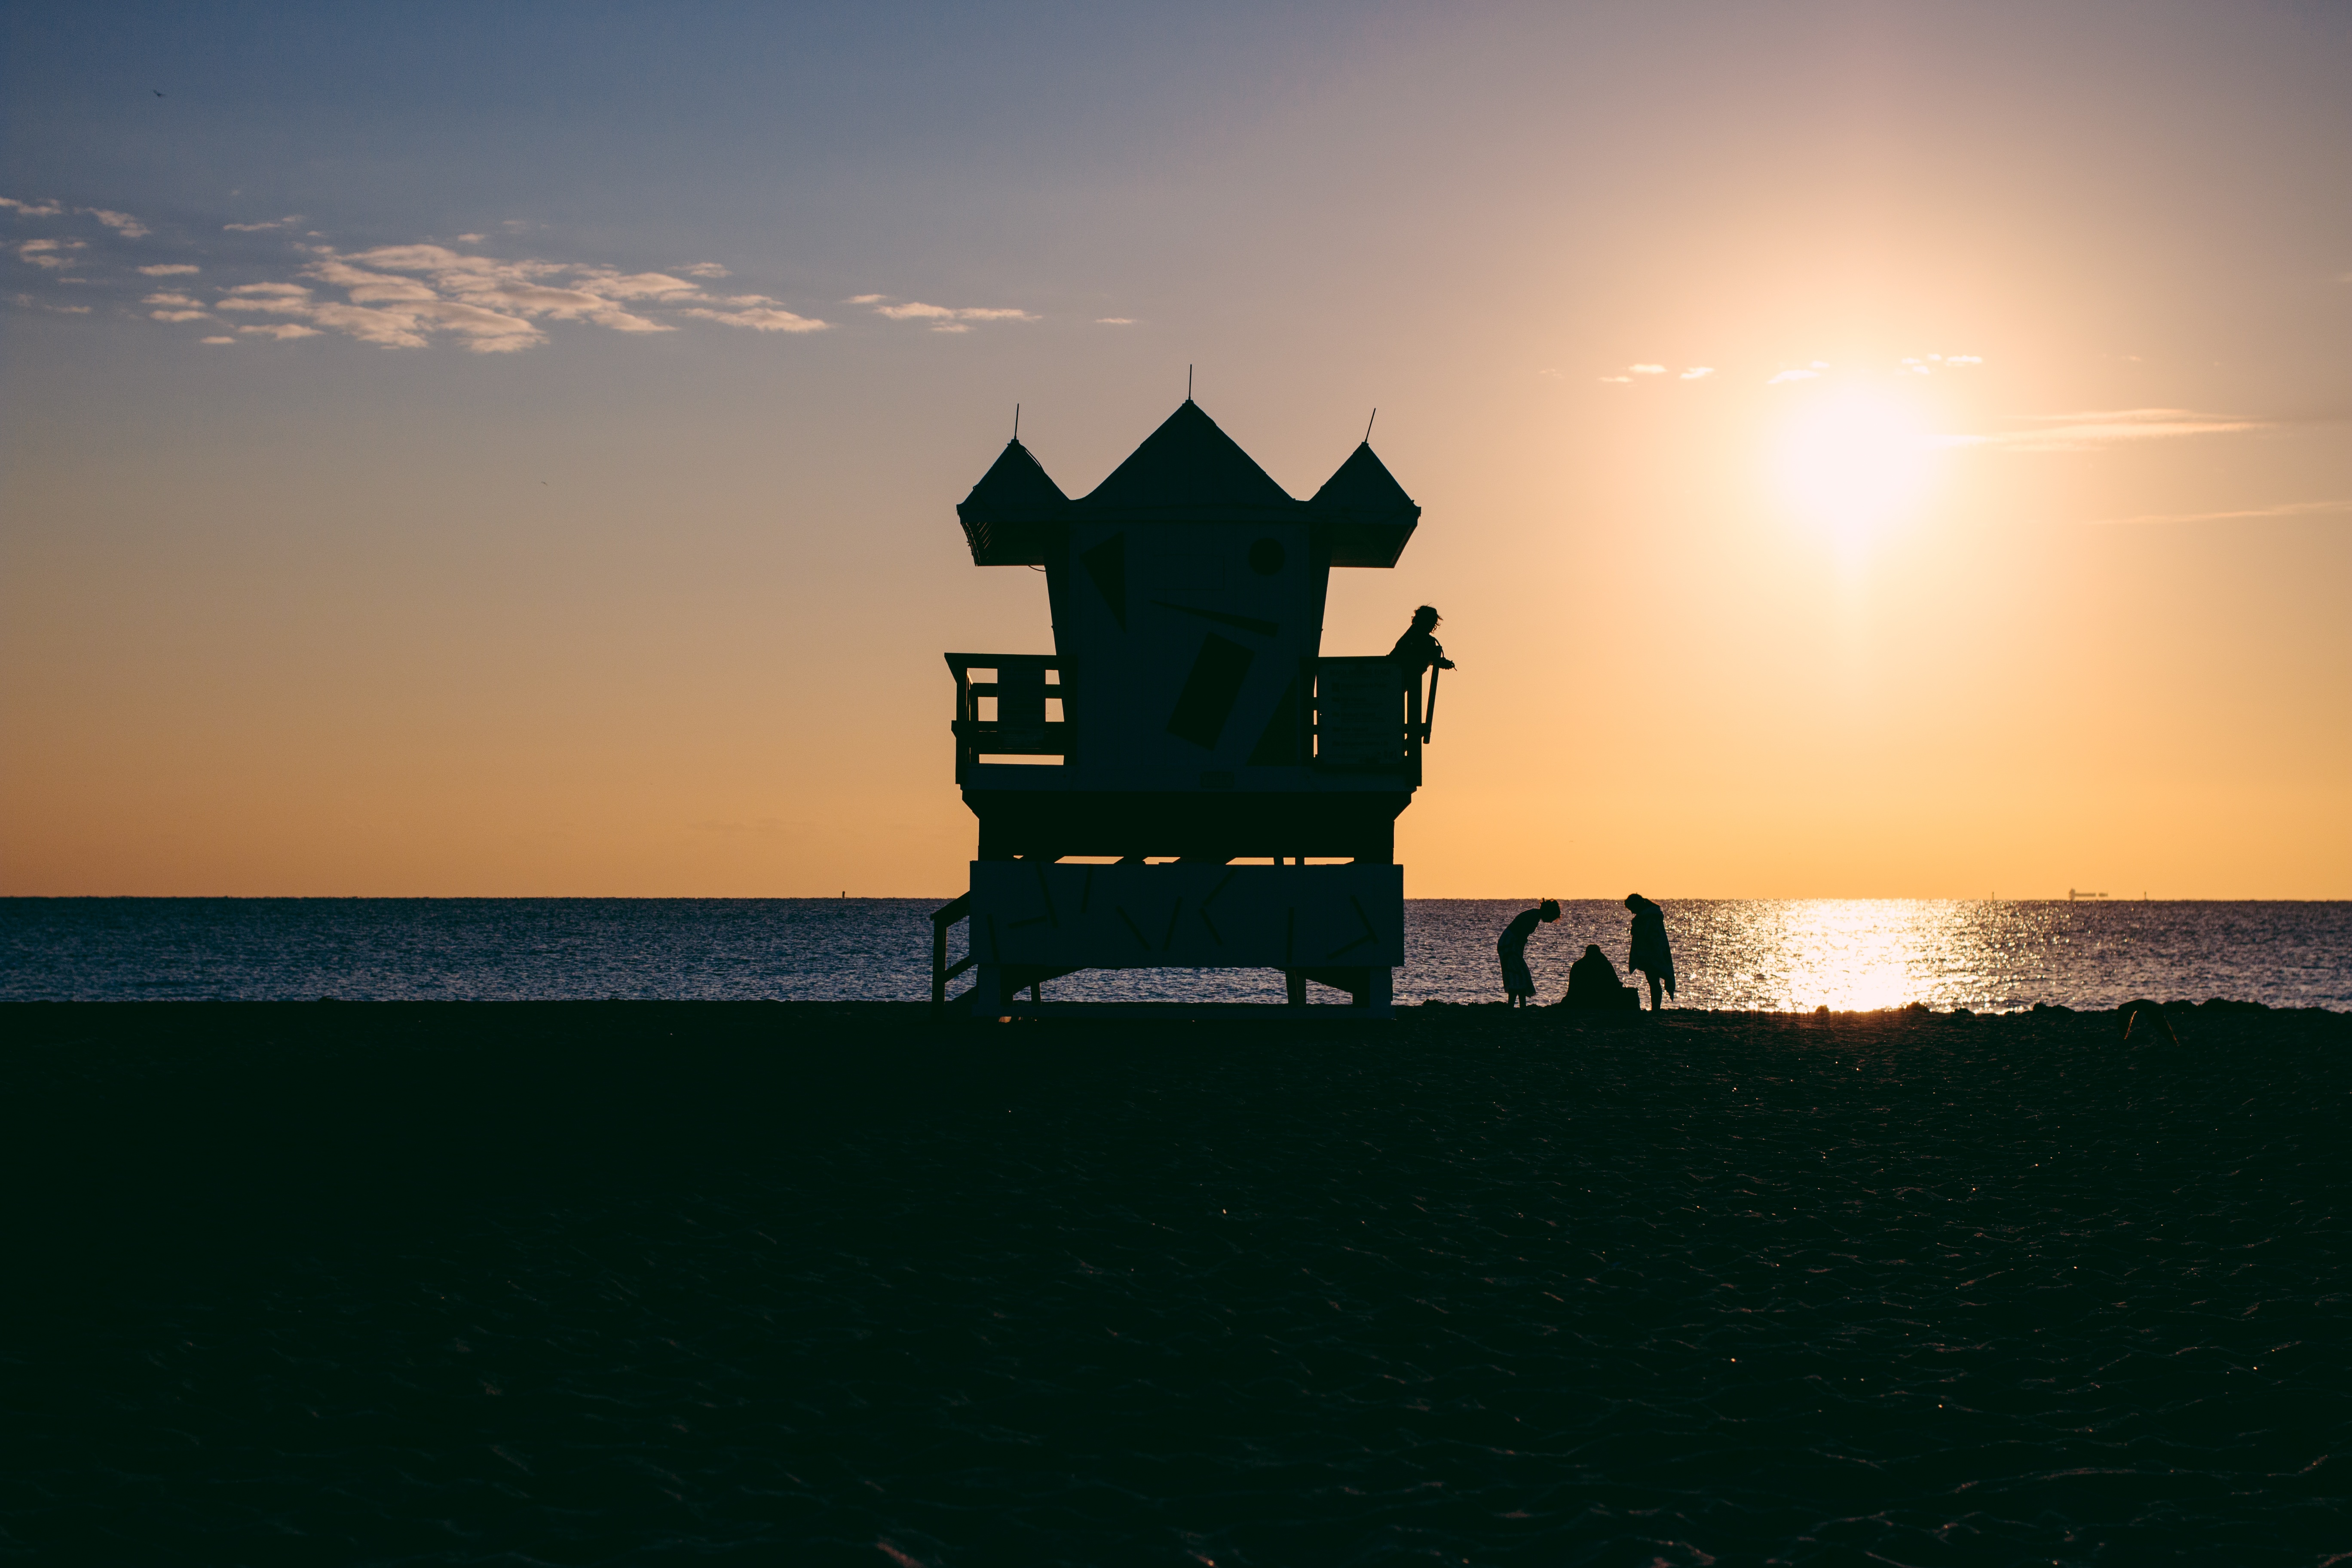
sea, coast, ocean, horizon, lighthouse, sun, sunrise, sunset, morning, dawn, dusk, evening, reflection, tower